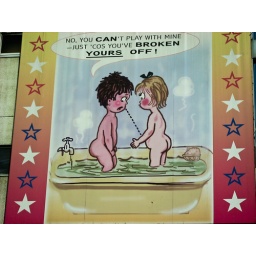
This was honestly on the side of a building in Osaka--quite a large sign as well